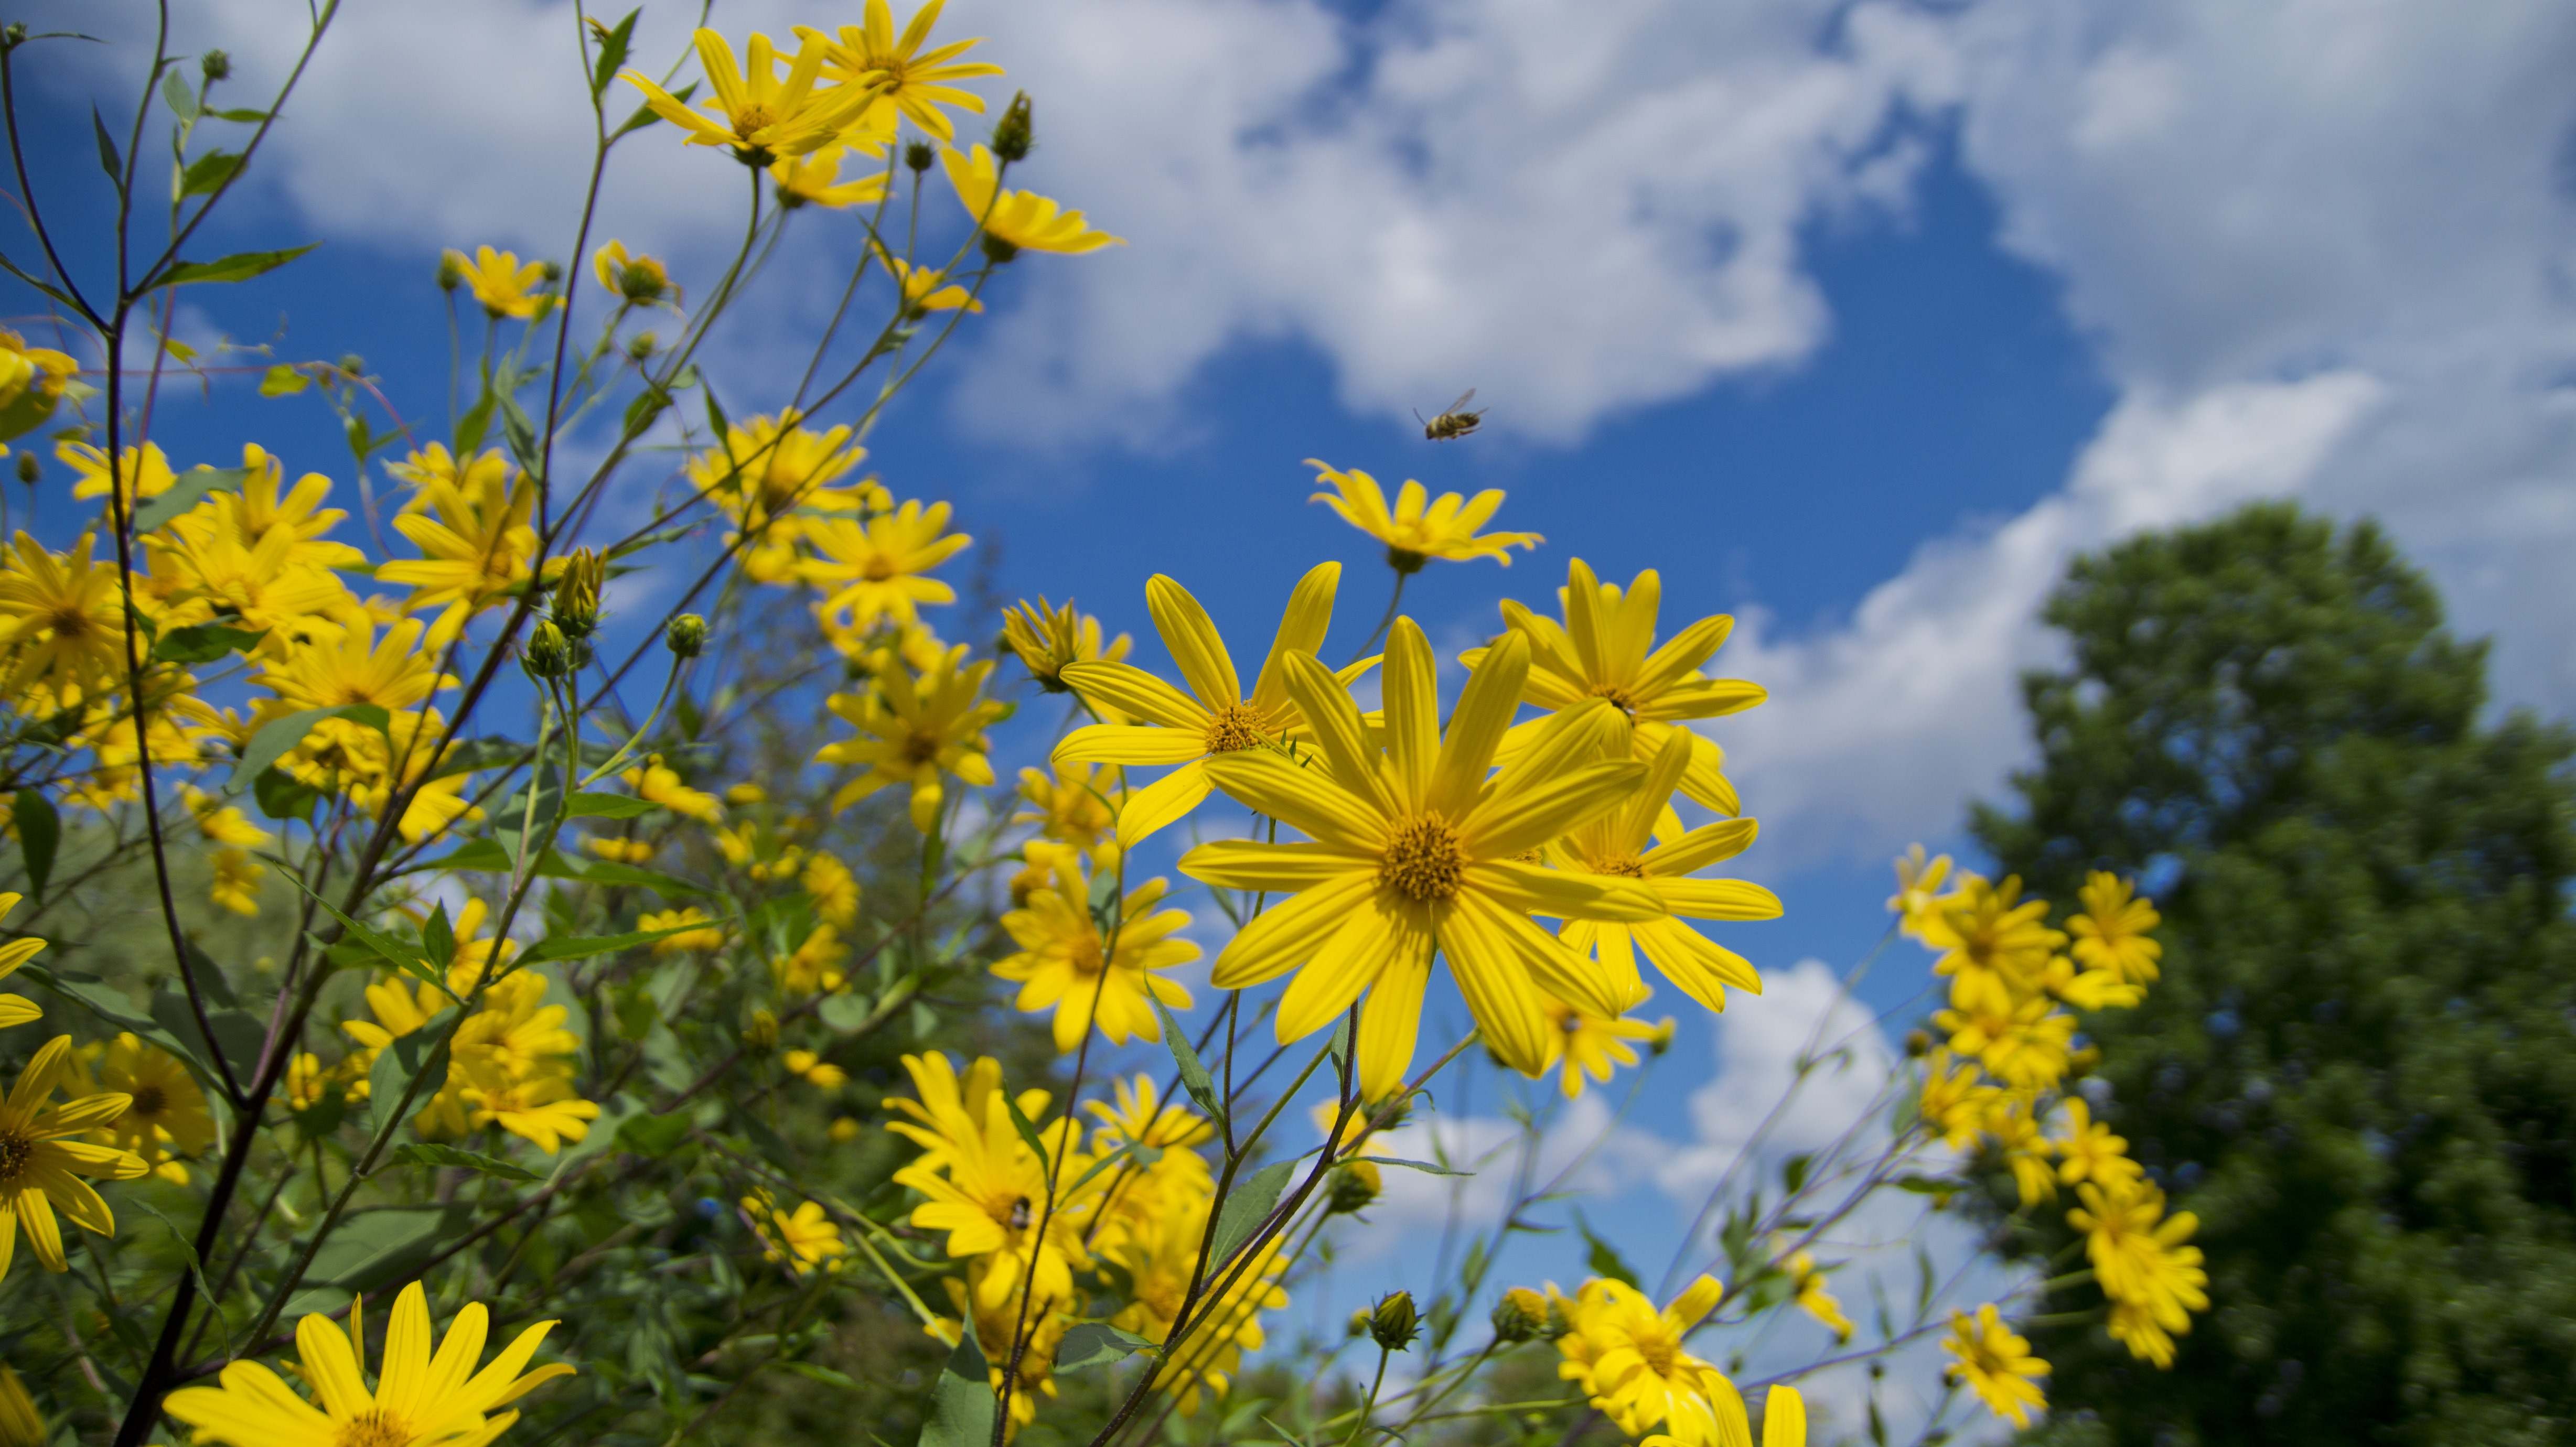
nature, blossom, plant, sky, field, meadow, prairie, sunlight, flower, summer, produce, botany, yellow, flora, rapeseed, wildflower, flowers, flowering plant, daisy family, land plant